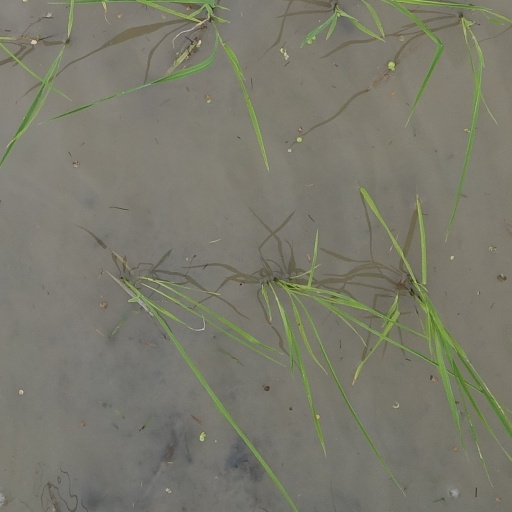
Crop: rice